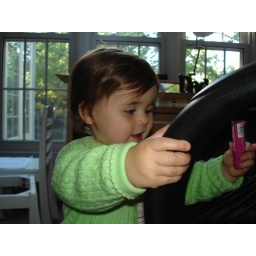
Moving office chair around